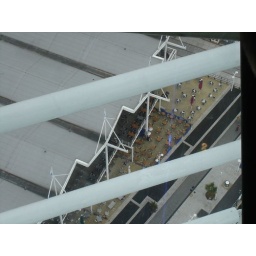
View down through the glass floor in the Spinnaker Tower